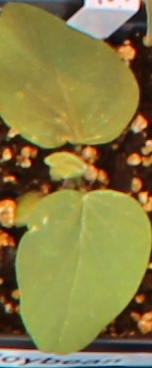
Label: Soybean